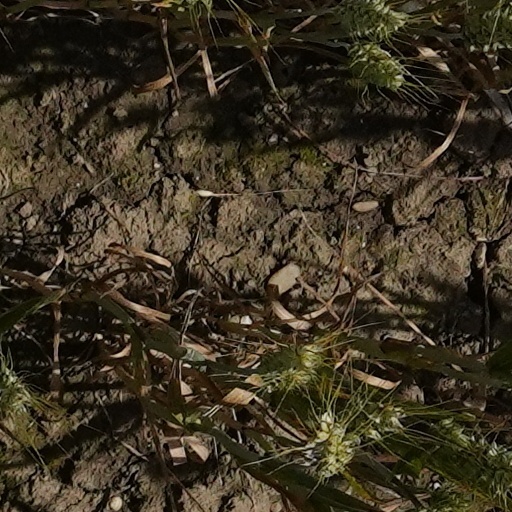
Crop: wheat